Our Last Best Chance

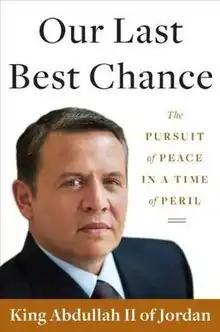

Our Last Best Chance: The Pursuit of Peace in a Time of Peril is a book written by King Abdullah II of Jordan and published by Viking Press in New York City. The book, available in eight languages, highlights King Abdullah's vision towards resolving the Arab–Israeli conflict, as well as the challenges facing the Middle East.